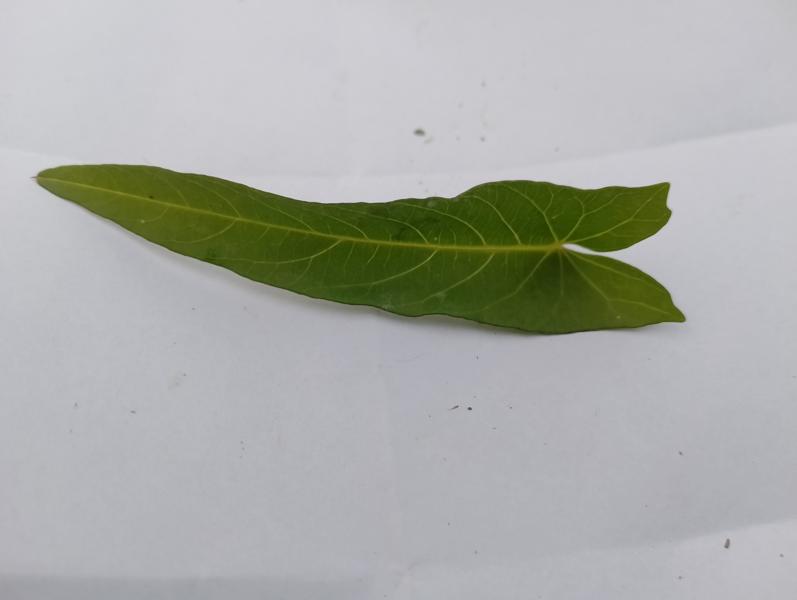
Weed species: Ipomoea aquatic